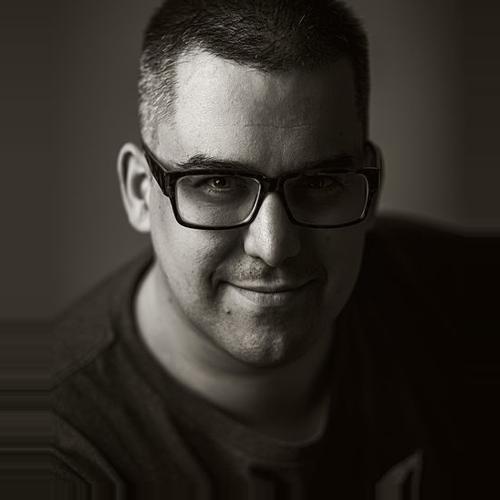
Age: 37